History of USM Alger (1937–1962)

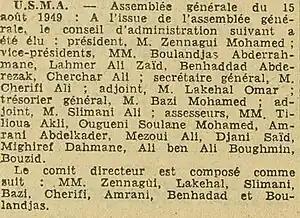
General meeting of USM Alger, August 15, 1949 in L'Écho d'Alger.

The season unfolded under the shadow of a worsening global conflict. World War II was still raging and had grown more intense, especially following the occupation of most of France. Military conscription remained in full force, compounding the challenges faced by football clubs particularly smaller ones with limited resources and capabilities. The management of competitions by the football leagues became increasingly disorganized, leading to widespread doubts, both in official and informal settings, about whether and how the season could be held.